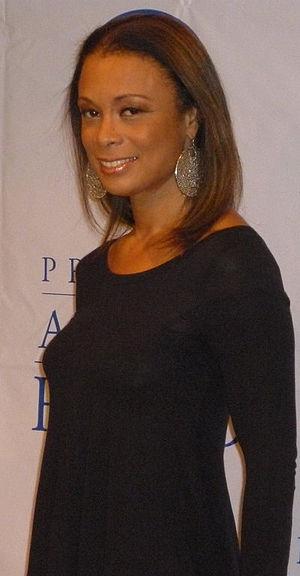
Blacklist ou La Liste noire au Québec est une série télévisée américaine créée par Jon Bokenkamp et diffusée depuis le 23 septembre 2013 sur le réseau NBC et en simultané au Canada sur le réseau Global.
Valarie Pettiford née le 8 juillet 1960 dans l'arrondissement du Queens à New York est une actrice de théâtre, de cinéma et de télévision, danseuse et chanteuse de jazz américaine. Elle a reçu un Tony Award pour son rôle dans le spectacle musical Fosse.
Pourquoi je me suis marié aussi ? est un film américain réalisé par Tyler Perry, sorti en 2010. Il fait suite à Pourquoi je me suis marié ?.